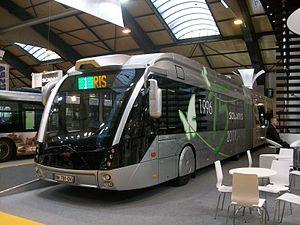
Solaris Urbino 18 Hybrid MetroStyle version BHNS exposé aux 23e RNTP, Strasbourg.